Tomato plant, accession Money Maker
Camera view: tilt-top (135 deg); turntable rotation: 270 degrees
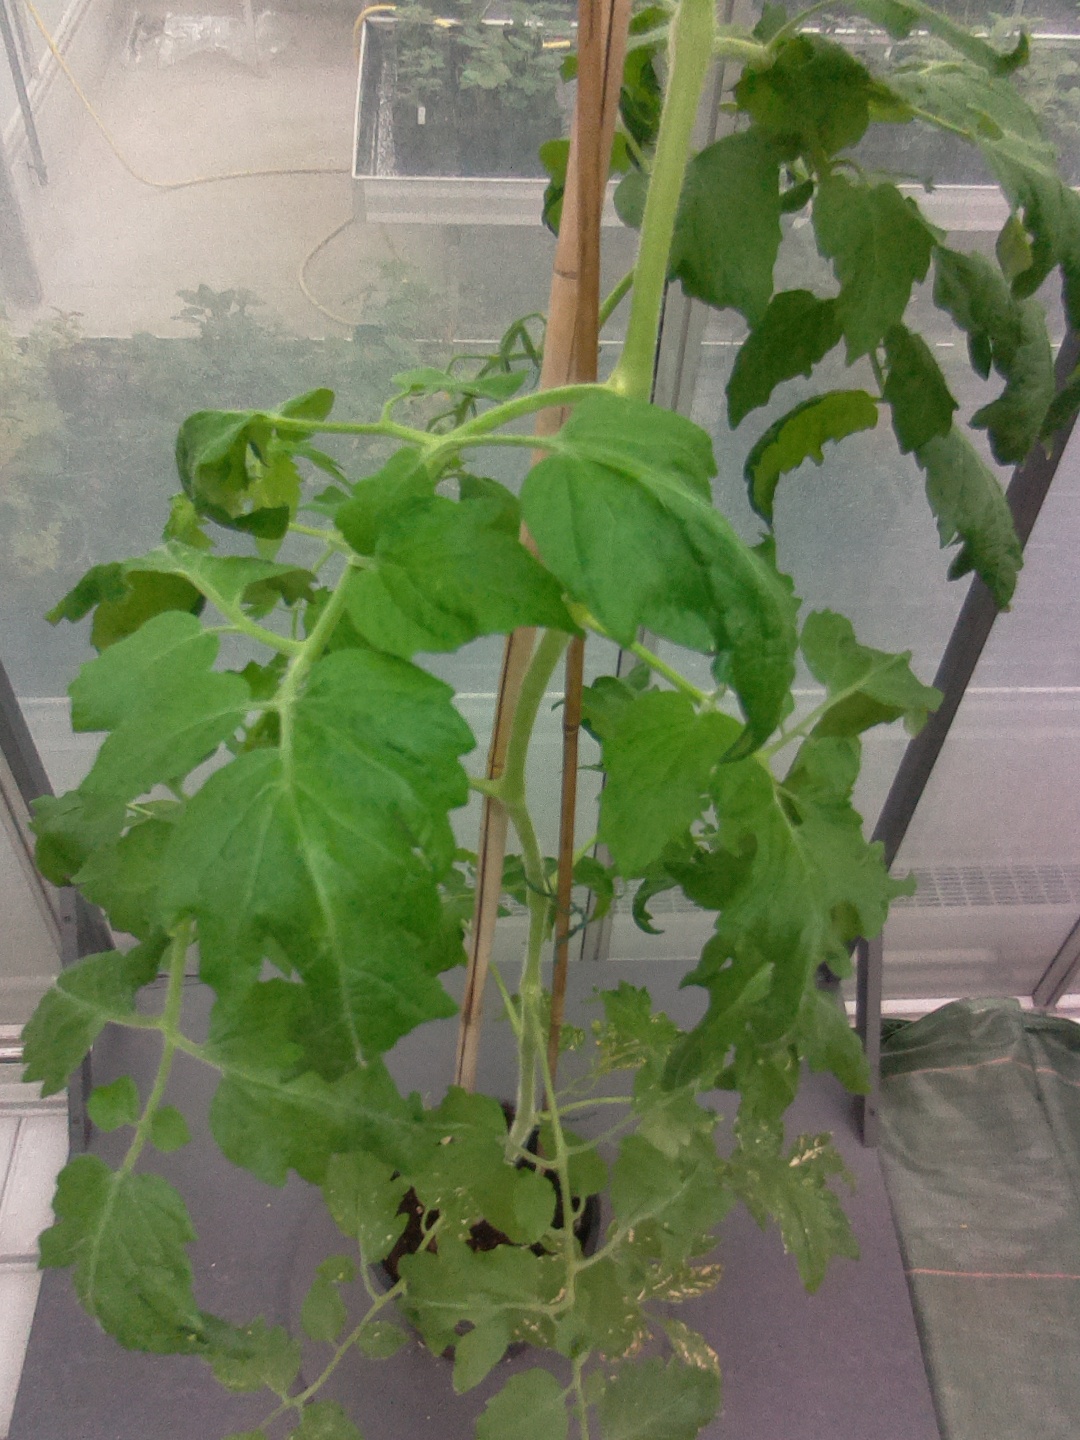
BBCH growth stage 70: Fruits at the main stem or branches visibles